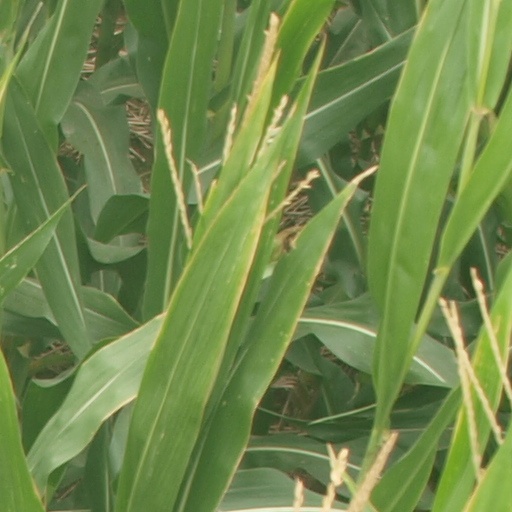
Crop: maize; corn